Roxbury Russet

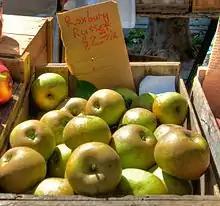
'Roxbury Russet' apples at a market

The 'Roxbury Russet' is an apple cultivar, believed to be the oldest apple cultivar bred in the United States, having first been discovered and named in the mid-17th century in the former Town of Roxbury, part of the Massachusetts Bay Colony southwest of (now part of) Boston. It is known by several other names including 'Boston Russet', 'Putnam Russet', and 'Sylvan Russet'.